Hemwati Nandan Bahuguna

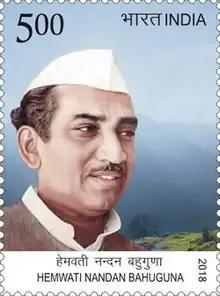
Hemwati Nandan Bahuguna on a 2018 stamp of India

Hemwati Nandan Bahuguna (25 April 1919 – 17 March 1989) was an Indian National Congress leader and former Chief Minister of Uttar Pradesh; he later joined Bharatiya Lok Dal and worked with Charan Singh.